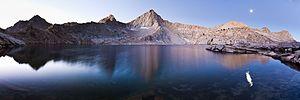
En limnologie, un lac est, de manière générale, une grande étendue d'eau entourée de terre, où il suffit que la profondeur, la superficie, ou le volume soit suffisant pour provoquer un dépôt de sédiments ou une stratification.